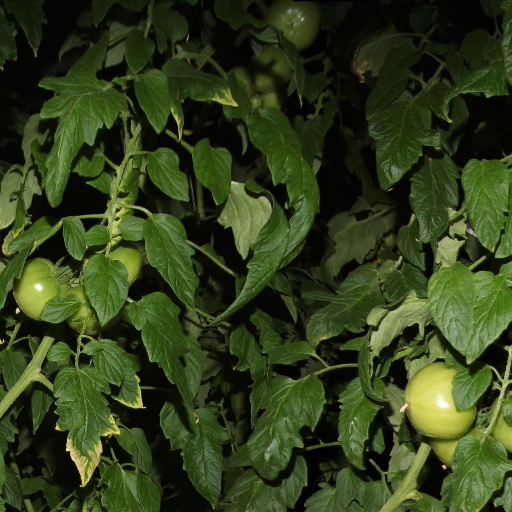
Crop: tomato